2015 Mina stampede

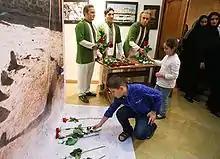
Mina stampede memorial in Tehran

The 2015 Mina Crush disaster has increased tensions in the already-strained relationship between Saudi Arabia and Iran, led to calls from politicians in a number of Muslim nations for changes in oversight of Mecca and the Hajj, and bolstered opposition to King Salman among the senior members of the Saudi Arabian royal family.